Artificial intelligence in politics

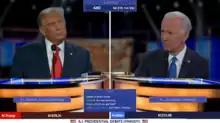
A screenshot of a deepfake video from June 2023 showing an AI-generated debate between Donald Trump & Joe Biden taken from the Twitch channel TrumporBiden2024

The deployment of AI in the political area falls into a high-risk category due to its potential problems. AI tools, when deployed on social media, can generate misleading content at a speed and scale that outpaces governmental oversight and society's ability to manage the consequences. Some nations, including Russia, Iran, and China, have leveraged AI in their influence operations to tailor polarizing content and spread synthetic media. Authorities worldwide are trying to establish guardrails, with efforts including banning AI-generated voices in robocalls in the U.S, major tech companies signing a pact to prevent AI from disrupting elections, and the EU's AI Act imposing obligations for transparency, detection, and tracing of AI-generated material. Many states in the U.S. have introduced legislation requiring disclosure of AI use in election content. However, enforcing regulations is a significant hurdle, given that deepfakes are challenging to detect and source, and the technology is rapidly advancing. A comprehensive, multifaceted approach combining regulatory tools, technical solutions like watermarking and detection software, and public digital literacy initiatives is considered crucial to safeguard democratic elections